Manasa Veena (1984 film)

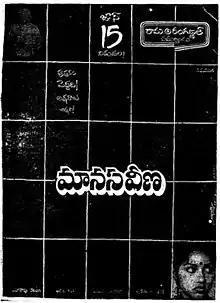
Theatrical release poster

Manasa Veena is a 1984 Indian Telugu-language film, directed by Relangi Narasimha Rao and produced by Rama Arankannal. The film stars Revathi, Rajkumar, Balaji and Sumithra. The film has musical score by M. S. Viswanathan. The movie was dubbed into Malayalam, with the name "Thennal Thedunna Poovu".